AutoWorld (theme park)

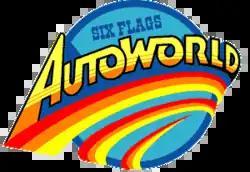

AutoWorld was an indoor theme park in Flint, Michigan, United States, developed as a tourist attraction for its host city. It opened as Six Flags AutoWorld on July 4, 1984, and closed for the first time just six months later, closing permanently in 1994 before its demolition three years later.